The Churchill Factor

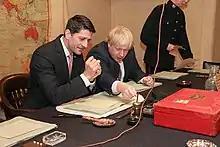
Johnson showing US politician Paul Ryan the Churchill War Rooms from World War II

Throughout the book, Johnson details the life of statesman, soldier and writer, and former Prime Minister Sir Winston Churchill. Johnson praises Churchill's efforts as the leader during the Second World War, writing that "he alone saved our civilisation".